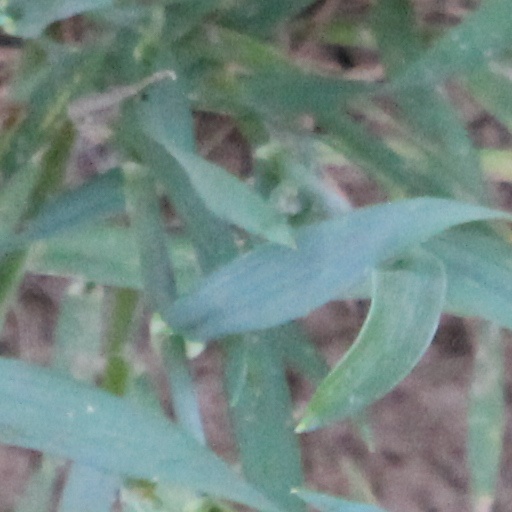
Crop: wheat